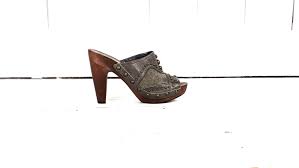
Label: Clog